Durvillaea poha

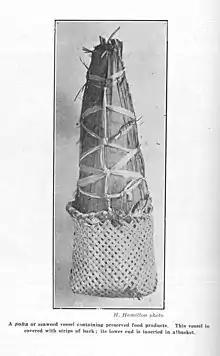
A pōhā covered with tōtara bark and inserted into a flax basket

Along with "D. antarctica", blades of "D. poha" are used to make traditional pōhā bags, which are used to carry and store food and fresh water, to propagate live shellfish, and to make clothing and equipment for sports. Pōhā bags are especially associated with the Ngāi Tahu people (iwi), and are often used to carry and store muttonbird (tītī) chicks.